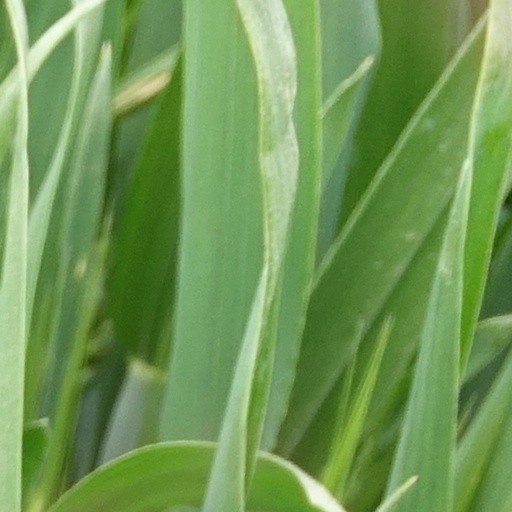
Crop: wheat